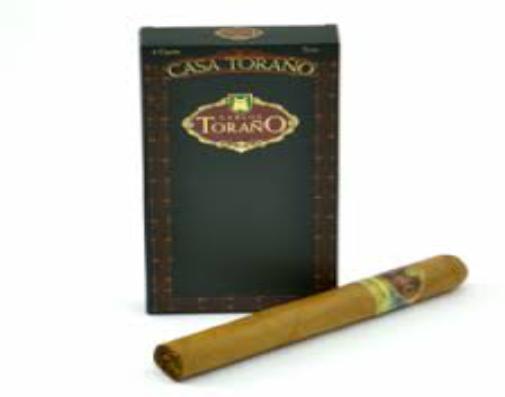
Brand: Carlos Torano
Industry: Necessities